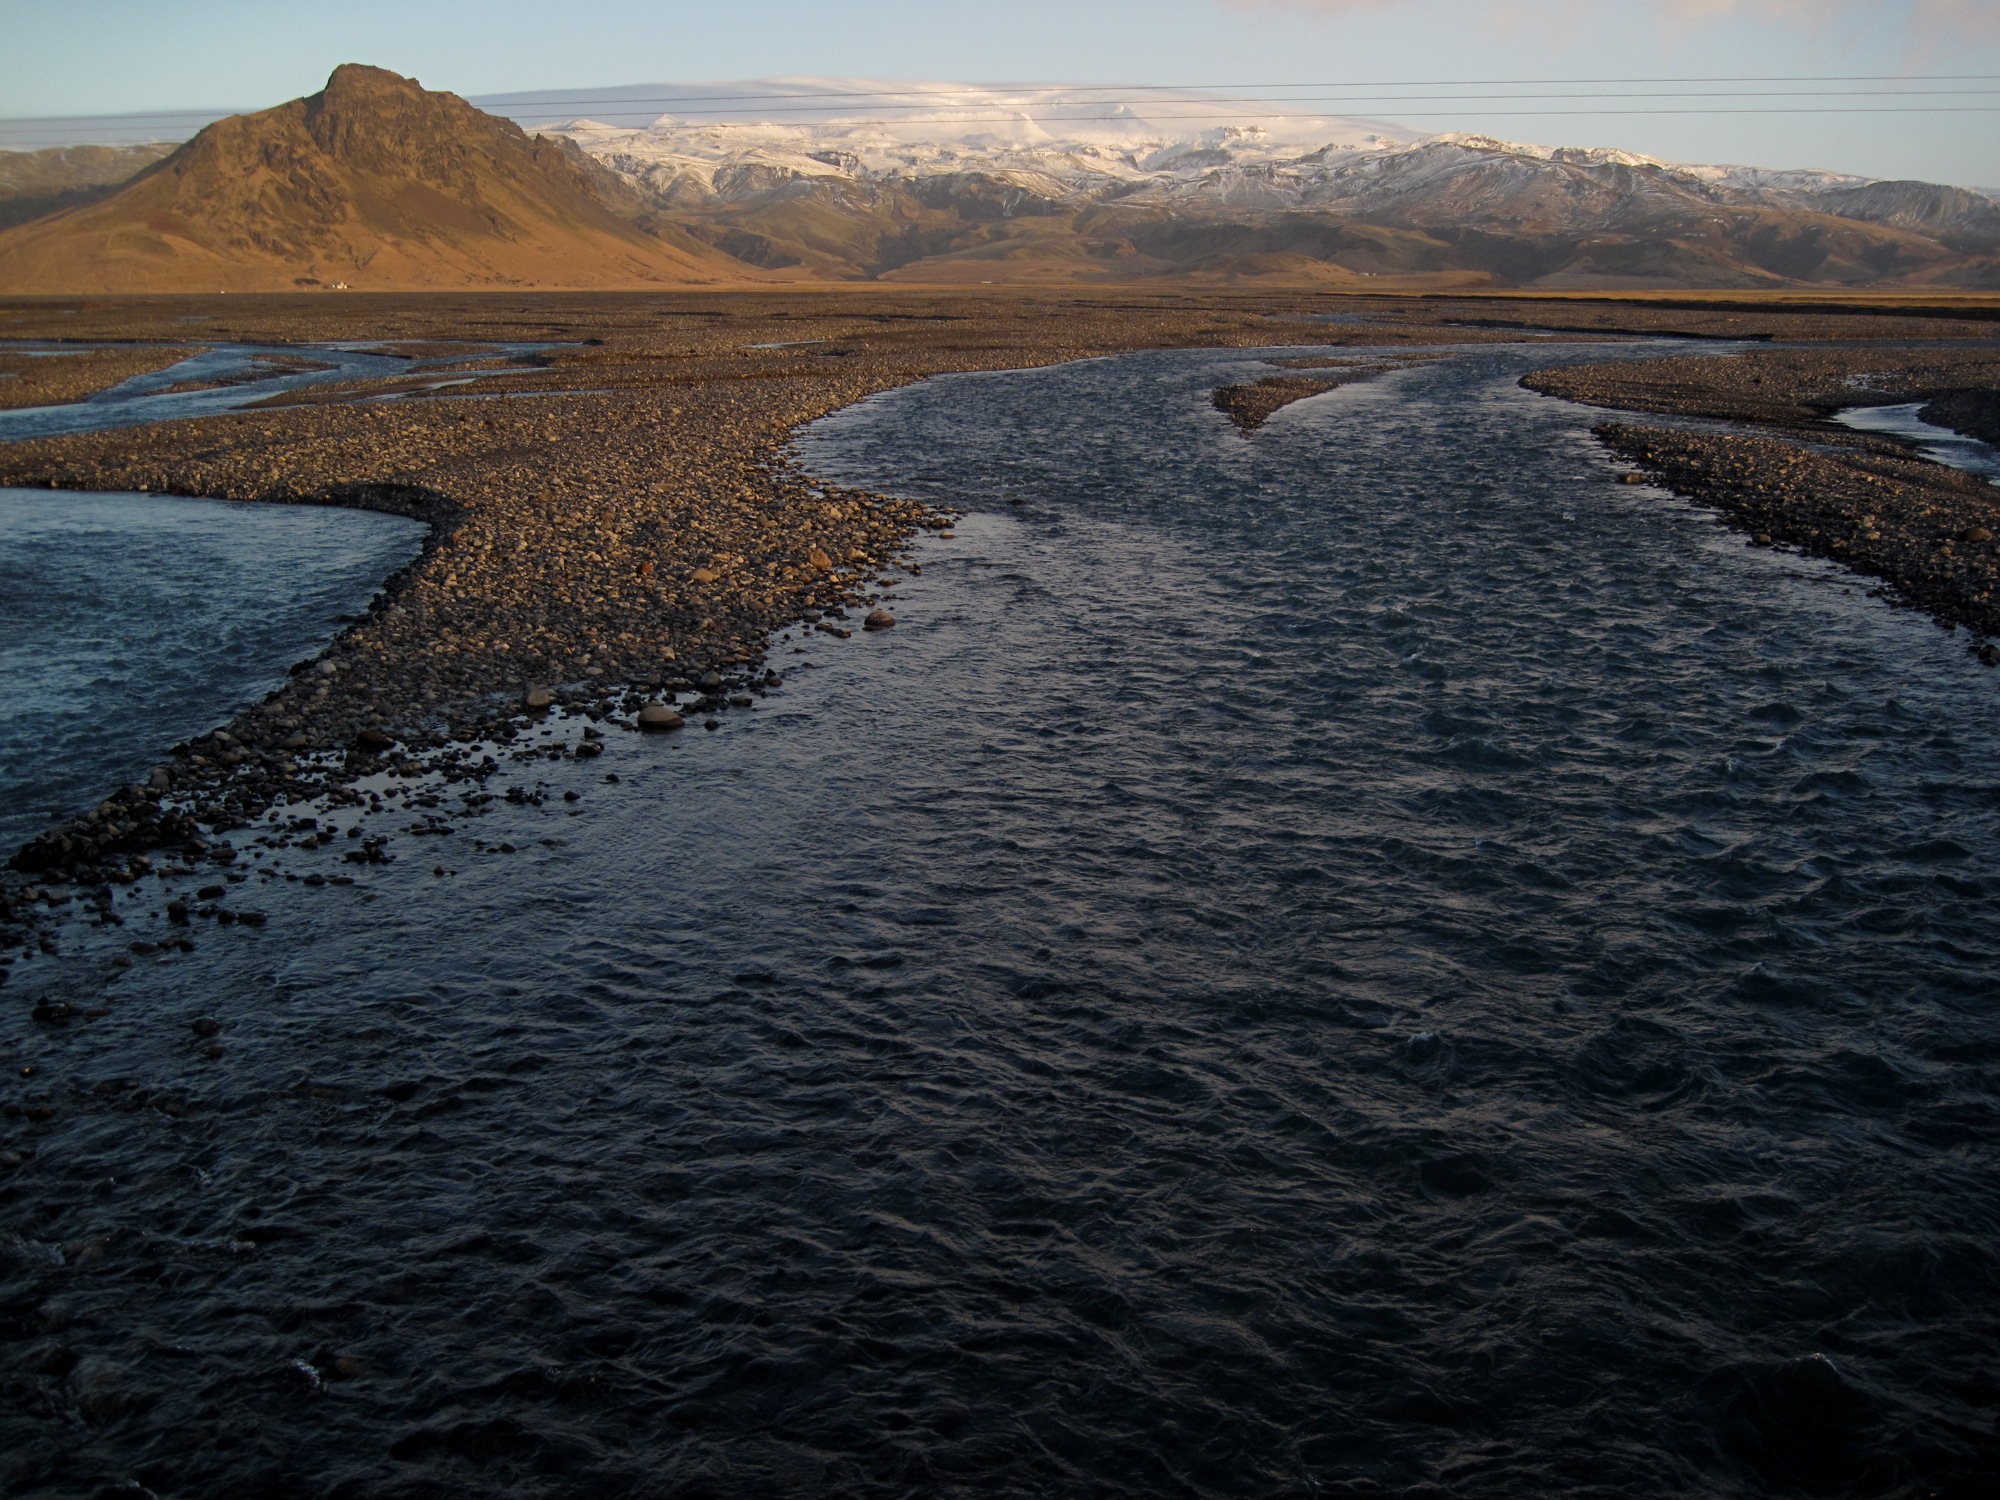
landscape, sea, coast, water, rock, ocean, horizon, mountain, sunrise, sunset, morning, shore, wave, lake, dawn, river, dusk, ice, evening, reflection, bay, iceland, reservoir, terrain, body of water, loch, landform